1973 Paris Air Show Tu-144 crash

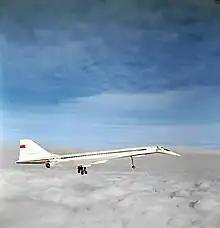
СССР-77102, the Tupolev Tu-144S involved in the accident, photographed May 1973, the month before the crash

The 1973 Paris Air Show Tu-144 crash of Sunday 3 June 1973 destroyed the second production model of the Soviet supersonic Tupolev Tu-144. The aircraft disintegrated in the air while performing extreme manoeuvres and fell on the town of Goussainville, Val-d'Oise, France, killing all six crew members and eight people on the The crash ended the development program of the Tupolev Tu-144. The official inquest did not conclusively determine the cause of the accident and several theories have been proposed.